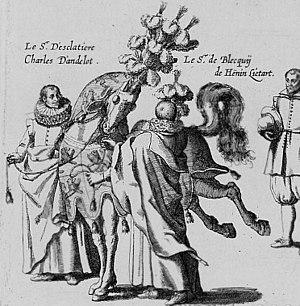
Pompes funèbres de l'archiduc Albert d'Autriche à Bruxelles / Série de 65 gravures d'un recueil relatant les funérailles d'Albert d'Autriche à Bruxelles le 11 mars 1622.
Albert, archiduc d'Autriche, né le 15 novembre 1559 à Wiener Neustadt et mort à Bruxelles le 13 juillet 1621, est le fils de Maximilien II d'Autriche et de Marie d'Autriche.